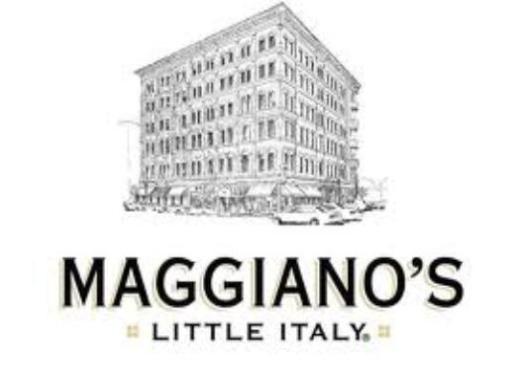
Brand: maggiano's little italy
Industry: Food